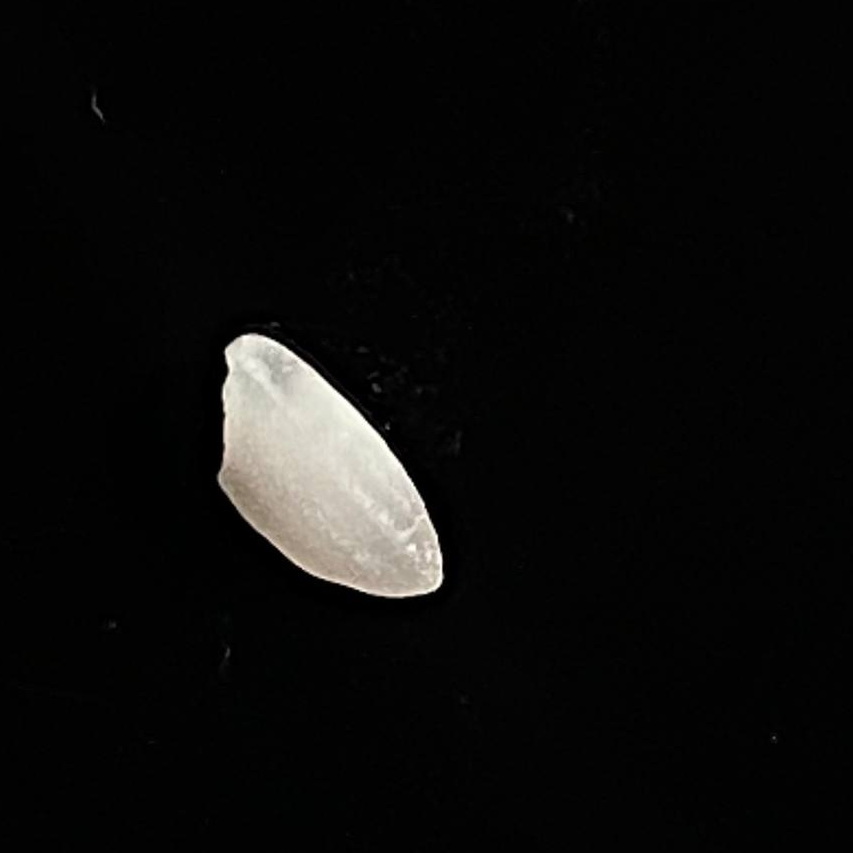
Rice variety: Chinigura_Polao